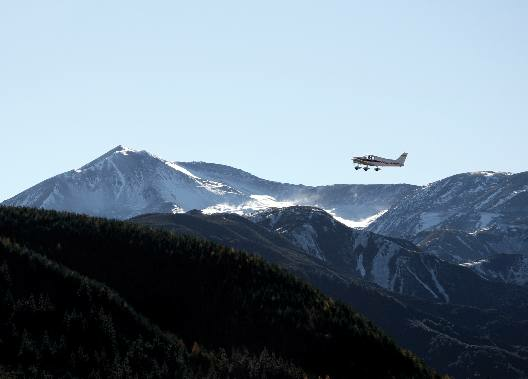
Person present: No